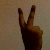
The image shows a hand gesture representing the number 2 in Indian Sign Language.